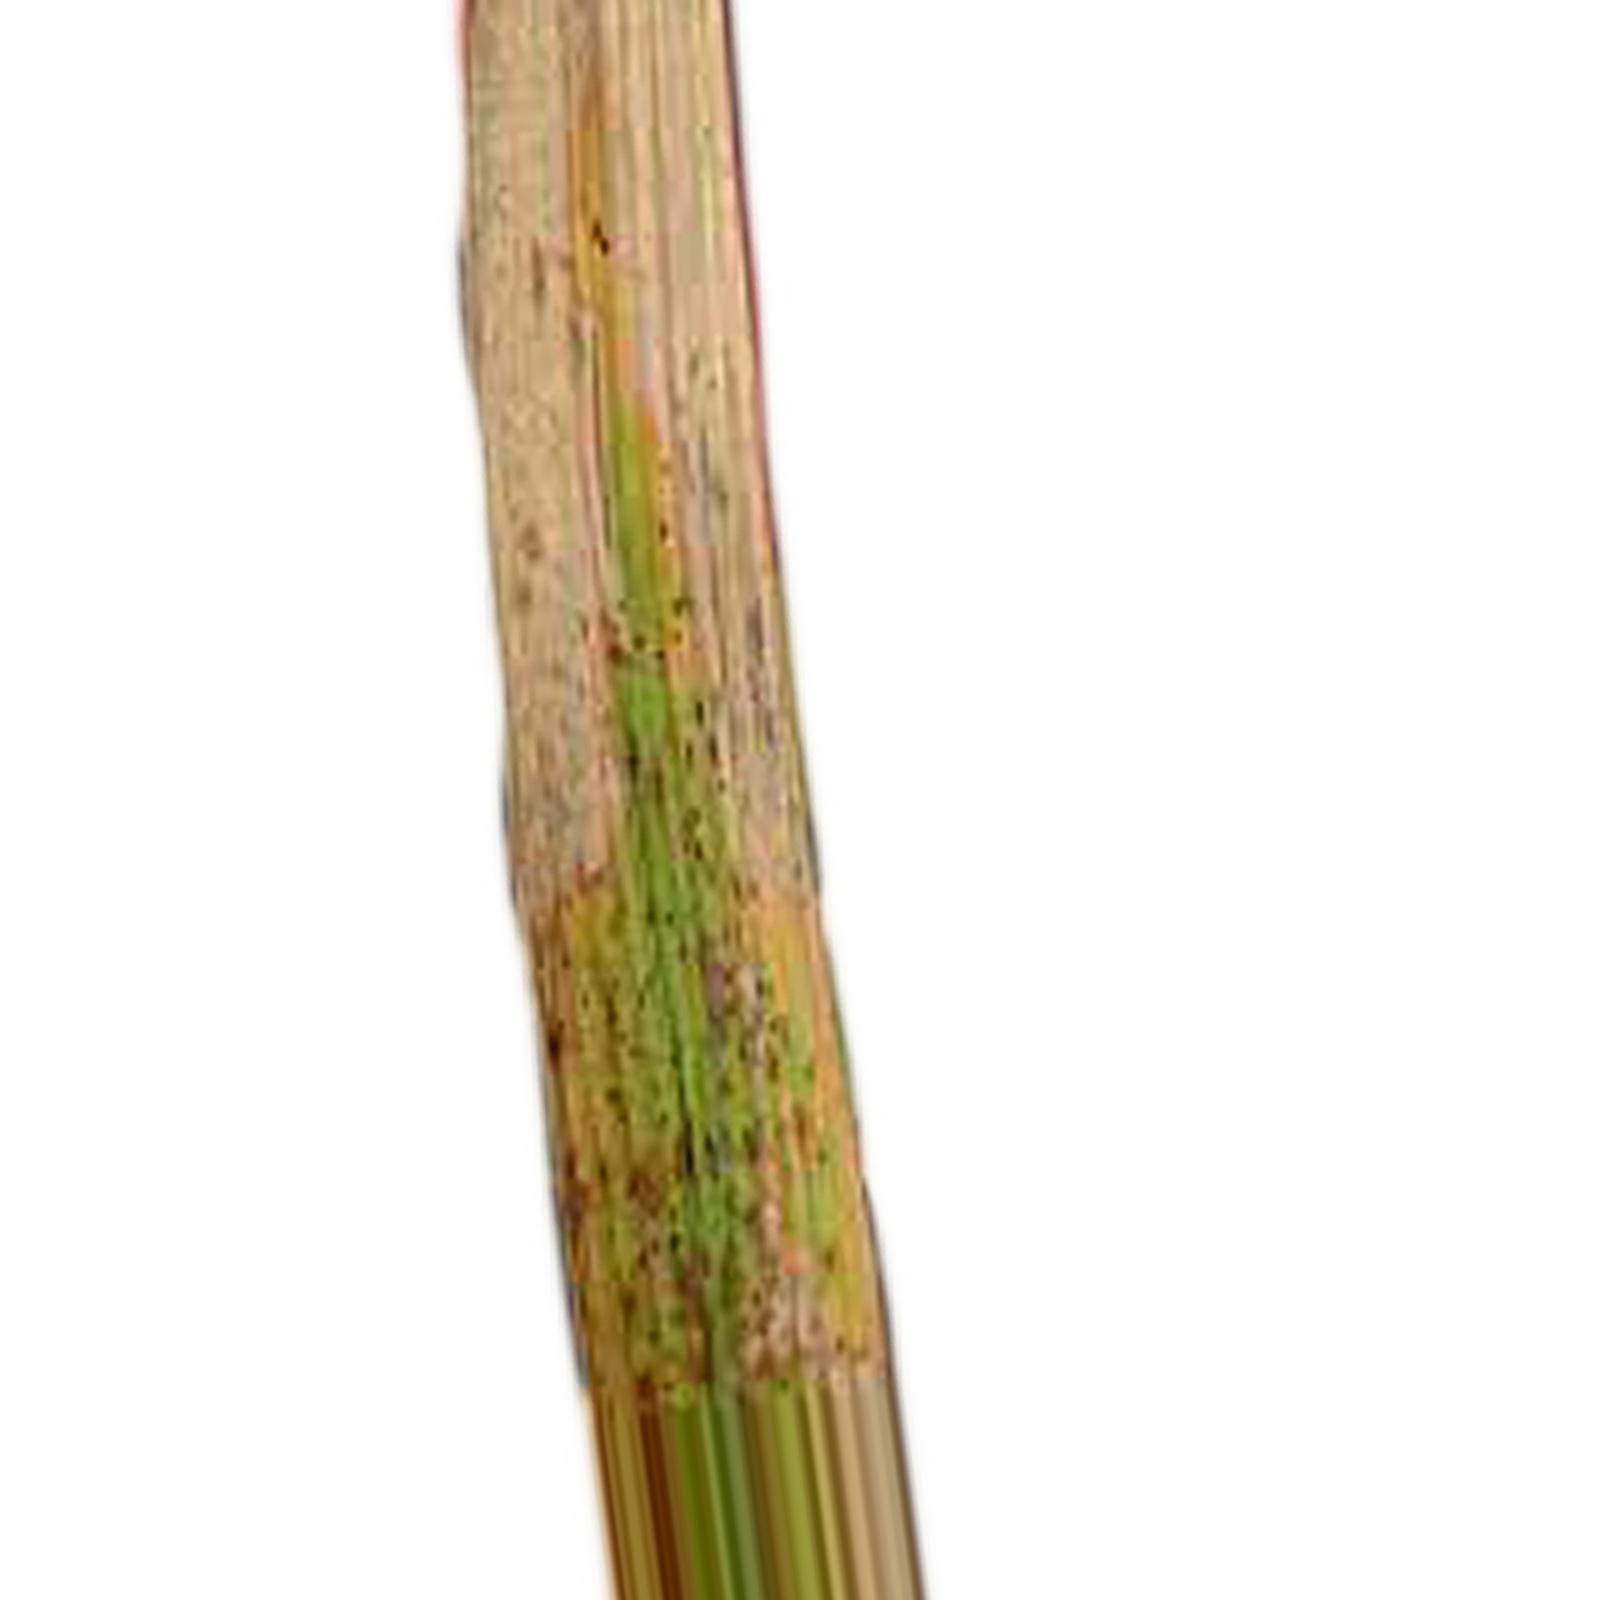
Nhãn: Bệnh Cháy lá ( Leaf scald )